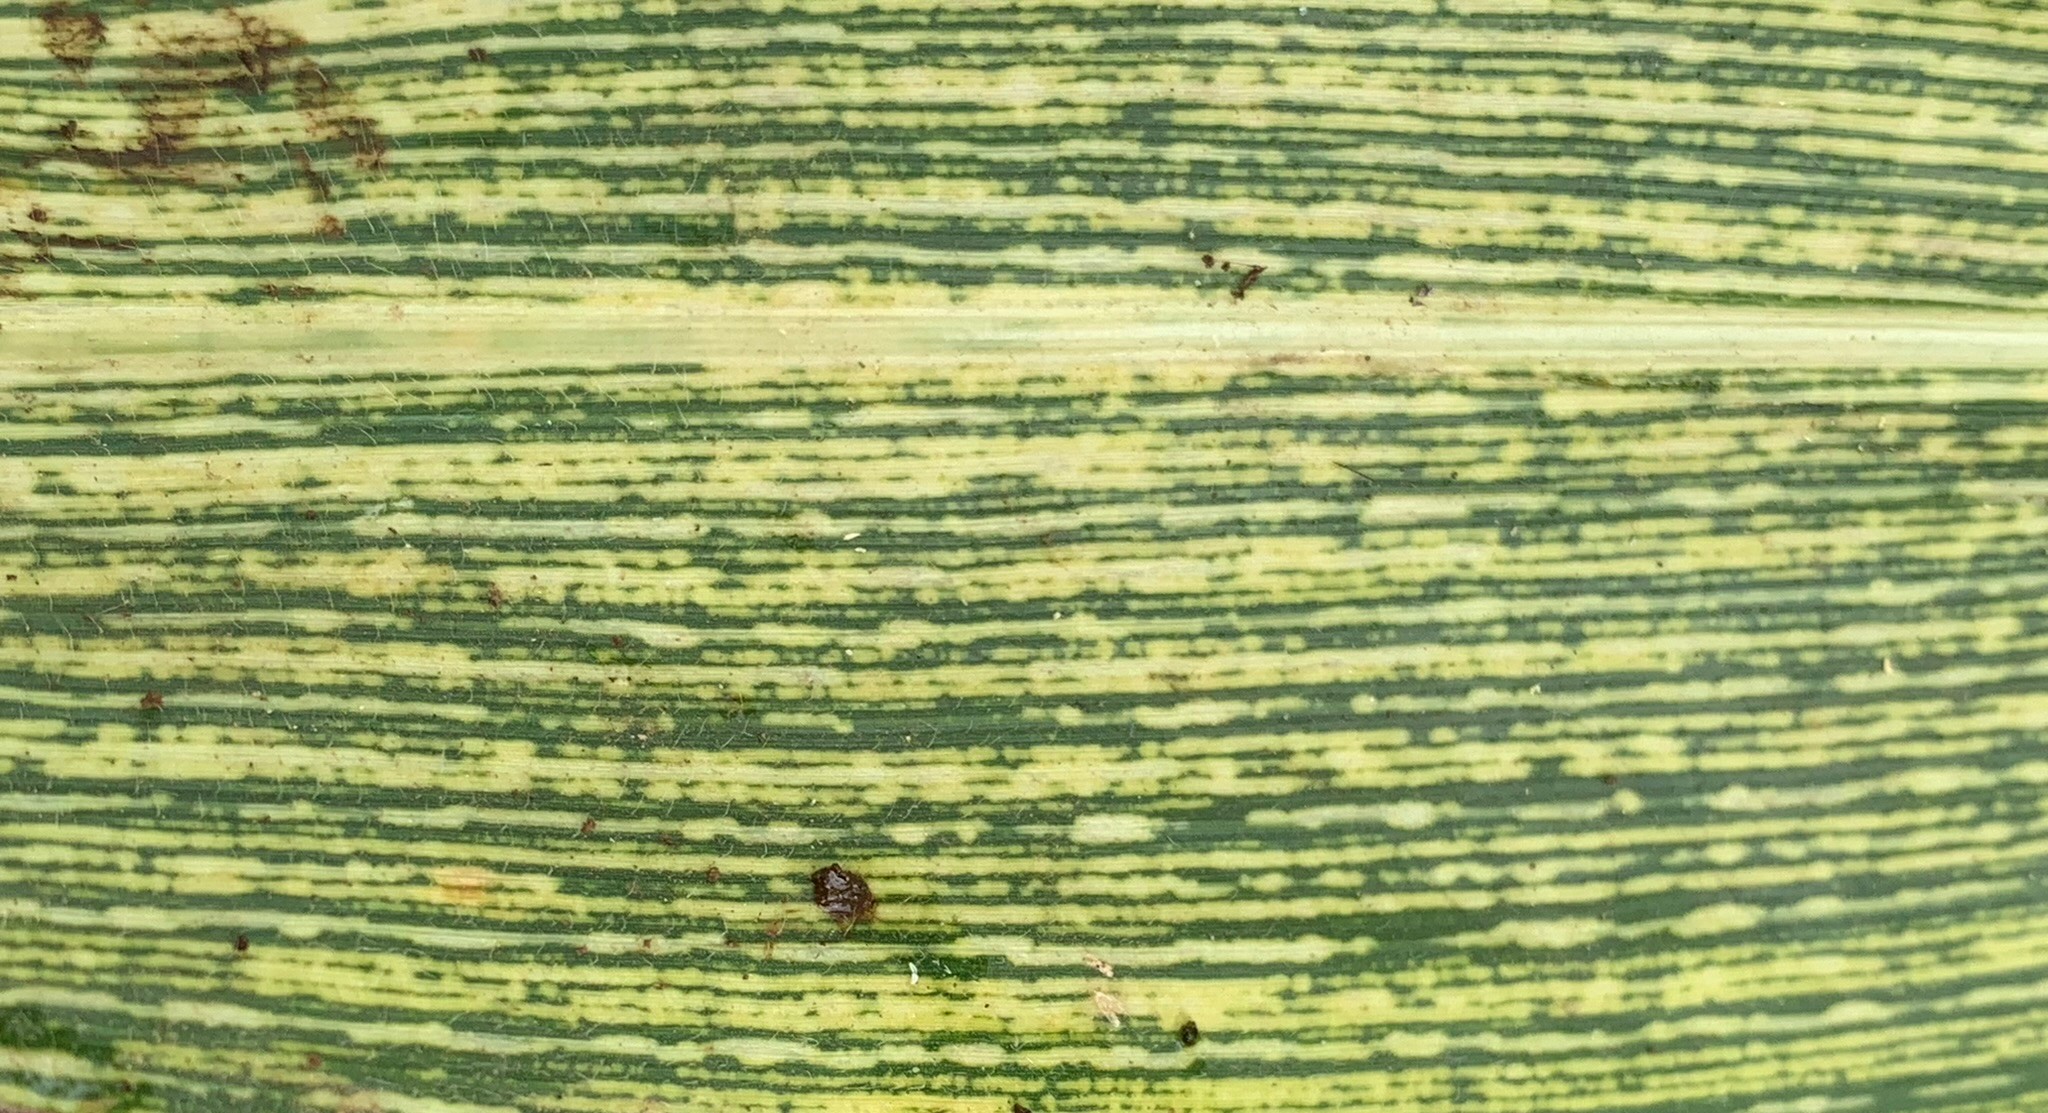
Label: MSV